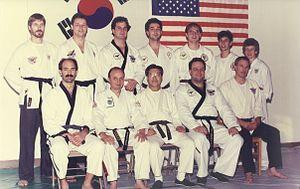
Premier stage avec travail du programme de la ceinture verte à la ceinture noire 4ème DAN en 10 jours à raison de 8h à 9h par jour. San Francisco, Sunset en 1990.
Ji Han-Jae est né à Andong, Gyeongsangbuk-do, Corée du Sud en 1936. Il est le principal réformateur du Hapkido et le fondateur du Sin Moo Hapkido.
Le Sin Moo Hapkido est un art martial dit coréen. Cependant, même si la fondation de cette discipline date de 1983 en Corée, par Ji Han-Jae, son premier lieu d'enseignement a été les États-Unis à Daly City, Californie, en 1984 d'où il s'est diffusé depuis de par le monde.